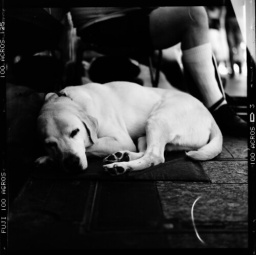
the groovy blind saxophone man in the mall and his sweet doggy